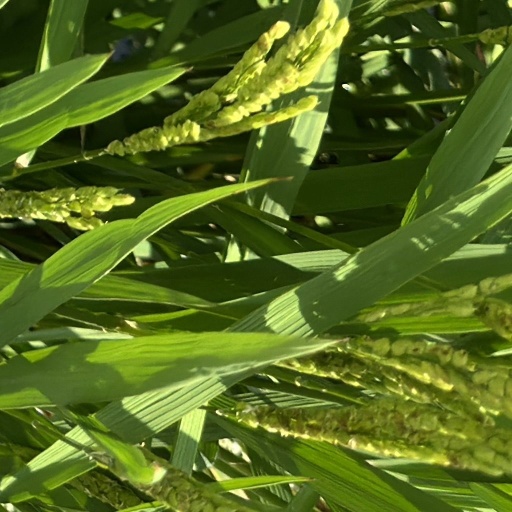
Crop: rice